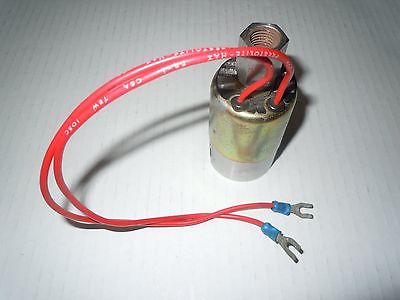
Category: stapler